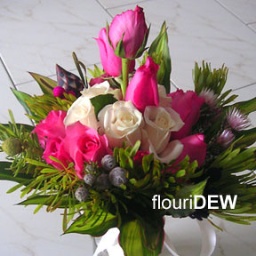
Cream &amp;amp; pink rose with wild flowers in ribbon wrap  Small             - S$95. Medium (As shown) - S$115